San Francisco Redevelopment Agency

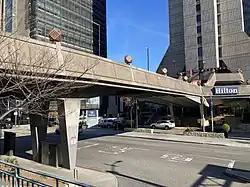
Portsmouth Square pedestrian bridge in Chinatown

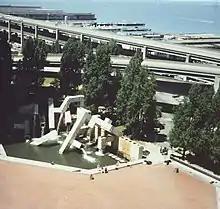
The Embarcadero Plaza (formerly Justin Herman Plaza) in 1988

During the internment of Japanese Americans during World War II, the city had a surplus of buildings in Japantown. The SFRA took this as an opportunity for urban renewal to create the new Western Addition neighborhood — particularly the formation of the Fillmore District into an African American area. The creation of the Geary Street underpass was part of the project.